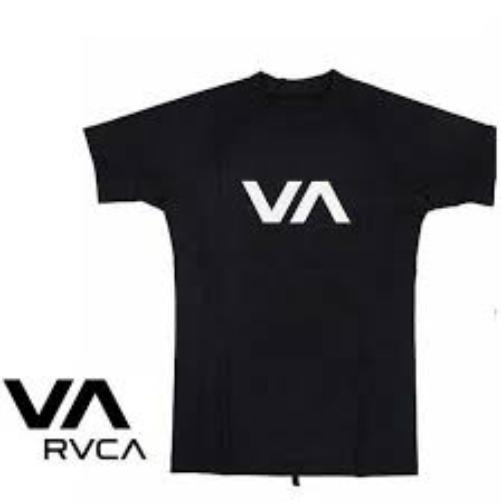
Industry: Clothes